Osceola National Forest

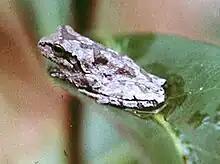
A pine woods tree frog in the Osceola National Forest

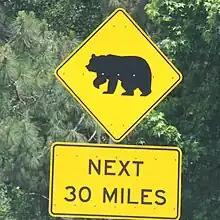
Highway sign warning drivers to watch for bears crossing Interstate 10 through the Osceola National Forest

Osceola National Forest is a National Forest located in northeast Florida.